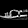
Label: Sandal